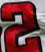
Number: 2